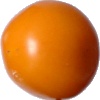
Label: Tomato Yellow 1